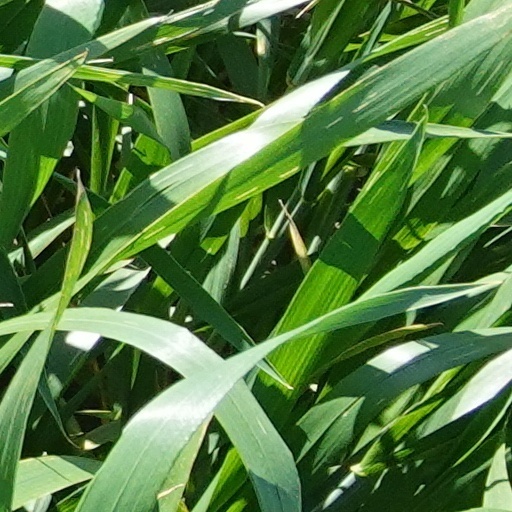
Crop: wheat